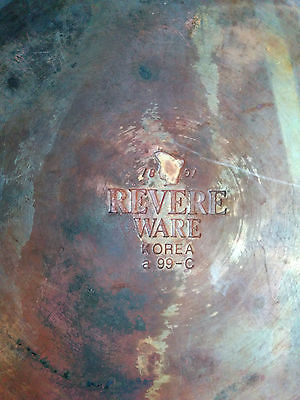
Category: kettle